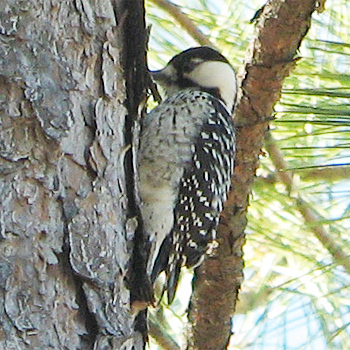
this is a bird with a white belly, a black back and a black and white head.
the bird has a black crown and a white breast.
a medium sized bird with black wings, and a small bill
this woodpecker bird has a black back with dotted white spots;its crown is black, and it displays a white cheek patch.
this bird has a speckled belly and breast with a short pointy bill.
the is colorful bird has a white body and black wings
this particular bird has a belly that is white with gray and black spots
this bird has a black crown as well as a white cheekthe bird is spotted and has lighter colored chest while the wings have spots.
this bird has a white belly, spotted breast black throat and cap with a white cheek patch and black wings that are spotted with white.
Species: Red Cockaded Woodpecker